Edward Dexter House

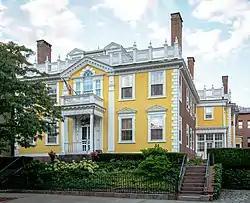

The Edward Dexter House is a historic house in the College Hill neighborhood of Providence, Rhode Island. It is a -story wood-frame structure, built in 1795–1797, with a hip roof topped by a square monitor. Its main facade is five bays wide, with the center bay flanked by two-story pilasters and topped by a small gable pediment. The well-preserved interior provided a template for an early-20th-century museum space designed by the Rhode Island School of Design to house a furniture collection donated by the house's then-owner, Charles Pendleton. The house is one of the few 18th-century houses in the city's College Hill neighborhood. It was originally located at the corner of George and Prospect Streets; in 1860 it was sawed in half and moved in sections to its present location.